The Protocols of the Elders of Zion

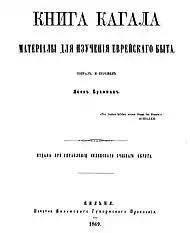
"The Book of the Kahal" (1869) by Jacob Brafman, in the Russian language original

Resentment towards Jews, for the aforementioned reasons, existed in Russian society, but the idea of a "Protocols"-esque international Jewish conspiracy for world domination was minted in the 1860s. Jacob Brafman, a Lithuanian Jew from Minsk, had a falling out with agents of the local "qahal" and consequently converted to the Russian Orthodox Church and authored polemics against the Talmud and the "qahal". Brafman claimed in his books "The Local and Universal Jewish Brotherhoods" (1868) and "The Book of the Kahal" (1869), published in Vilna, that the "qahal" continued to exist in secret and that its principal aim was undermining Orthodox Christian entrepreneurs, taking over their property and ultimately seizing political power. He also claimed that it was an international conspiratorial network, under the central control of the "Alliance Israélite Universelle", which was based in Paris and then under the leadership of Adolphe Crémieux, a prominent freemason. The Vilna Talmudist, Jacob Barit, attempted to refute Brafman's claim.